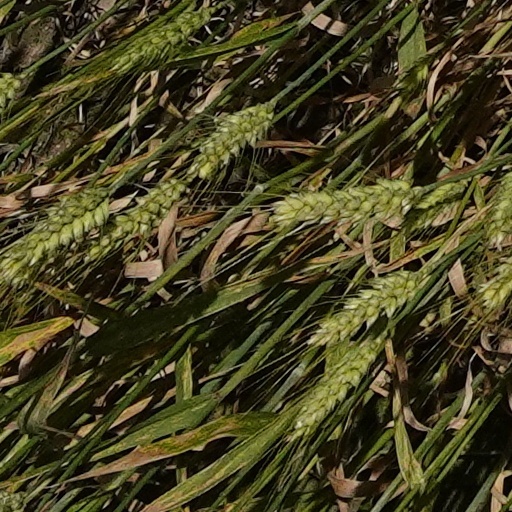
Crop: wheat